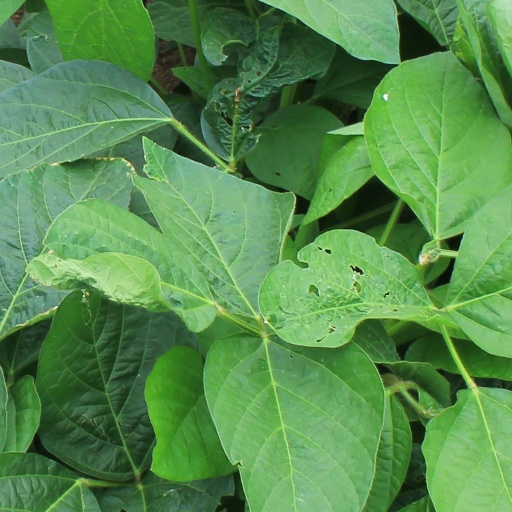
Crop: soybean